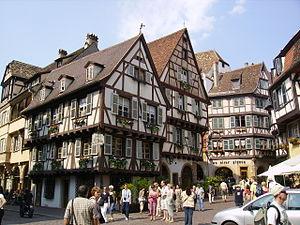
Le terme « ville libre d'Empire » désigne une ville autonome du Saint-Empire romain directement subordonnée à l'empereur et non à un prince d'Empire, grâce à l'immédiateté impériale. Depuis les débuts de l'époque moderne jusqu'à la dissolution de l'Empire en 1806, les représentants des villes immédiates avaient le droit de siéger et de voter à la diète d'Empire, l'assemblée générale des États impériaux.